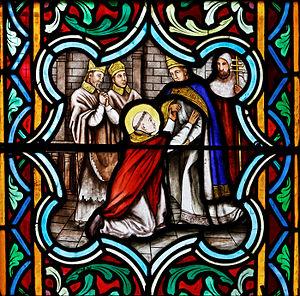
Saint Anselme devant le bienheureux pape Urbain II. La cathédrale Saint-Corentin à Quimper dans le Finistère.